Opelika, Alabama

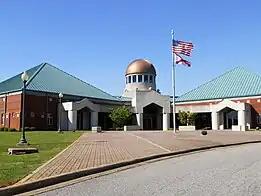
Opelika campus of Southern Union State Community College

Spring Villa Park, a park in Opelika, features picnic and play areas, nature trails, two disc golf courses, and camping. Spring Villa, an antebellum house located in the park, is listed on the National Register of Historic Places.